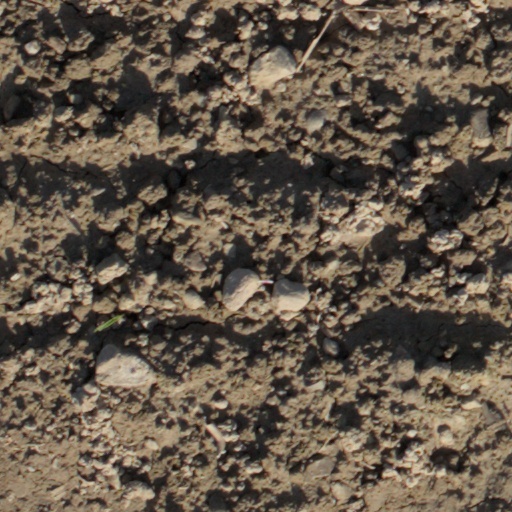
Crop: wheat